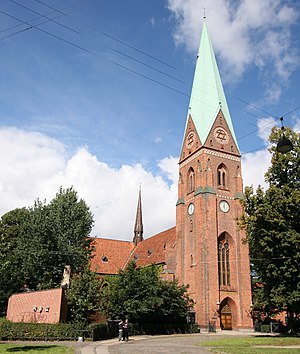
Hellig Kors Kirke
Hellig Kors Kirke
Hellig Kors Kirke ligger i Blågårdens Sogn i Københavns Kommune, på Kapelvej, Nørrebro. Kirken er tegnet af arkitekten H.B. Storck. Kirkens oprindelige dekoration var udført af Johan N. Schrøder, men er malet over.